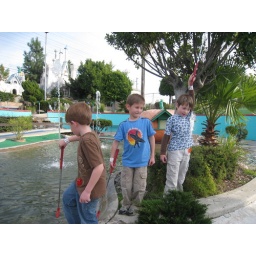
So relieved none of the balls ended up in the water